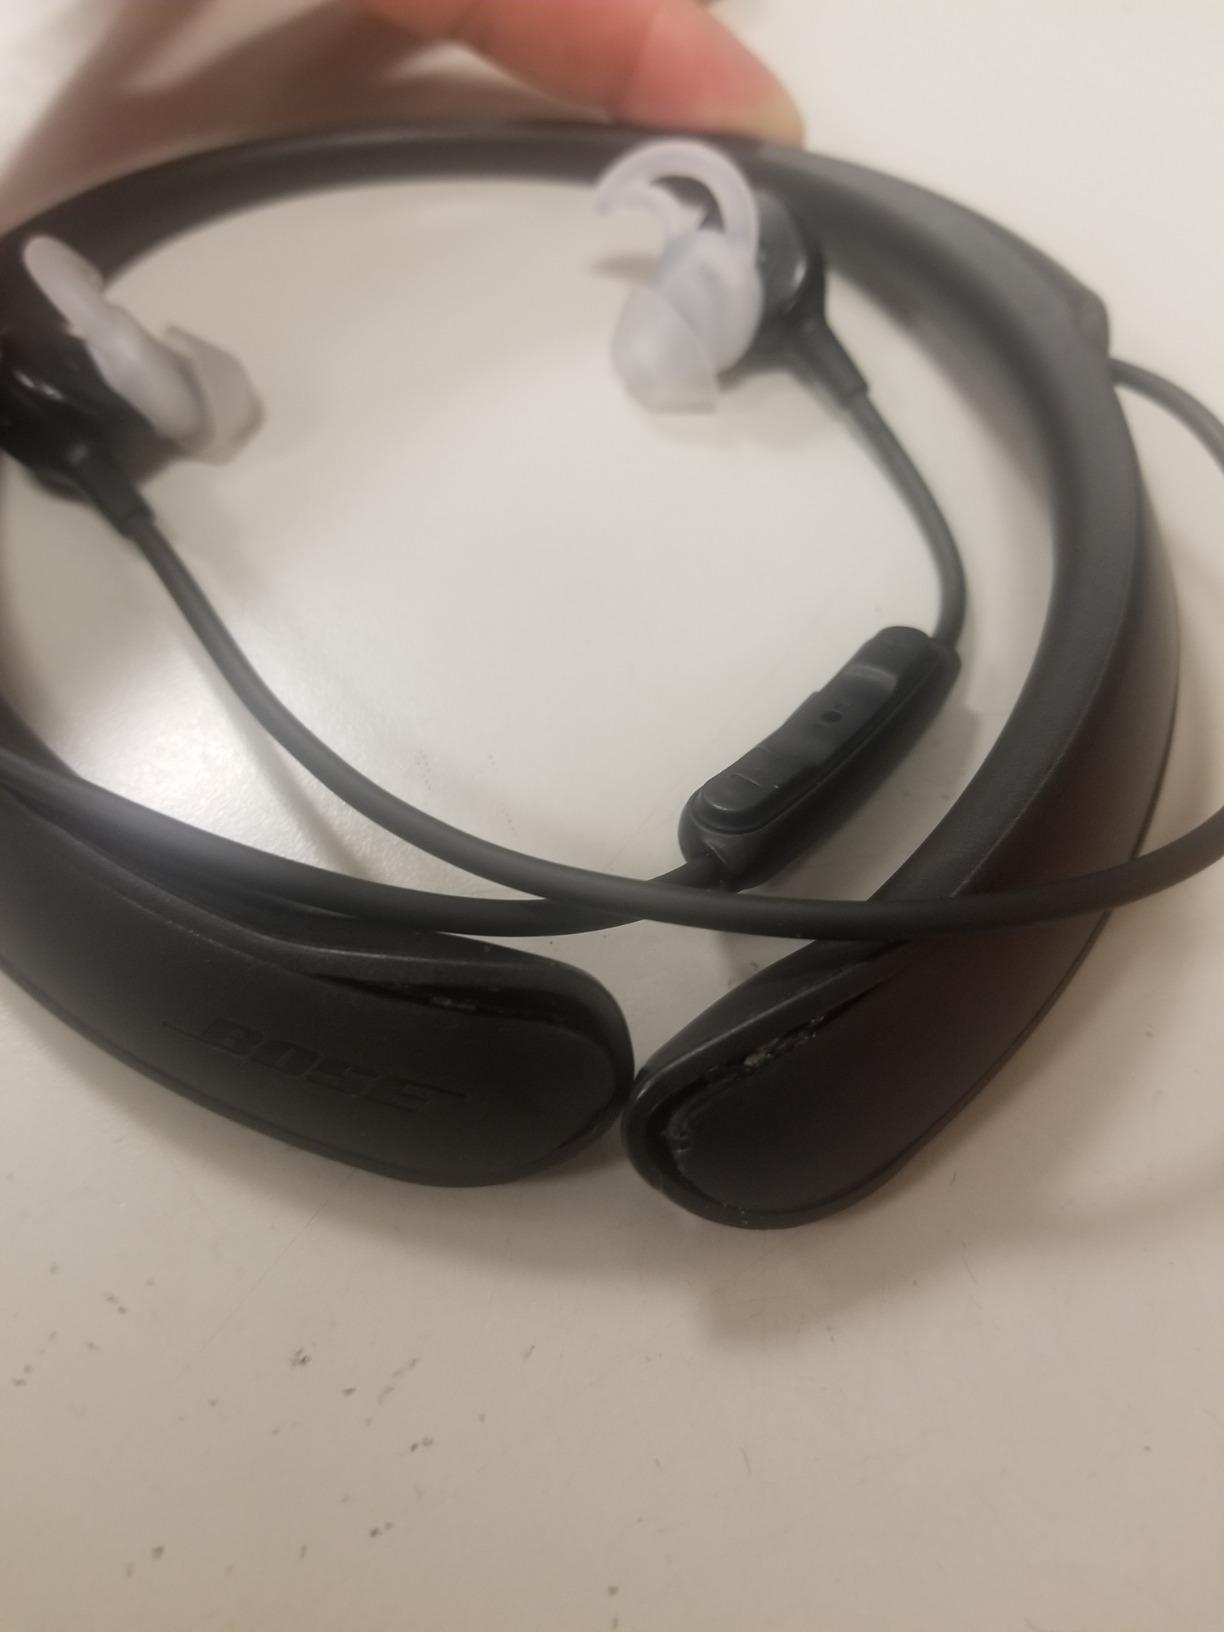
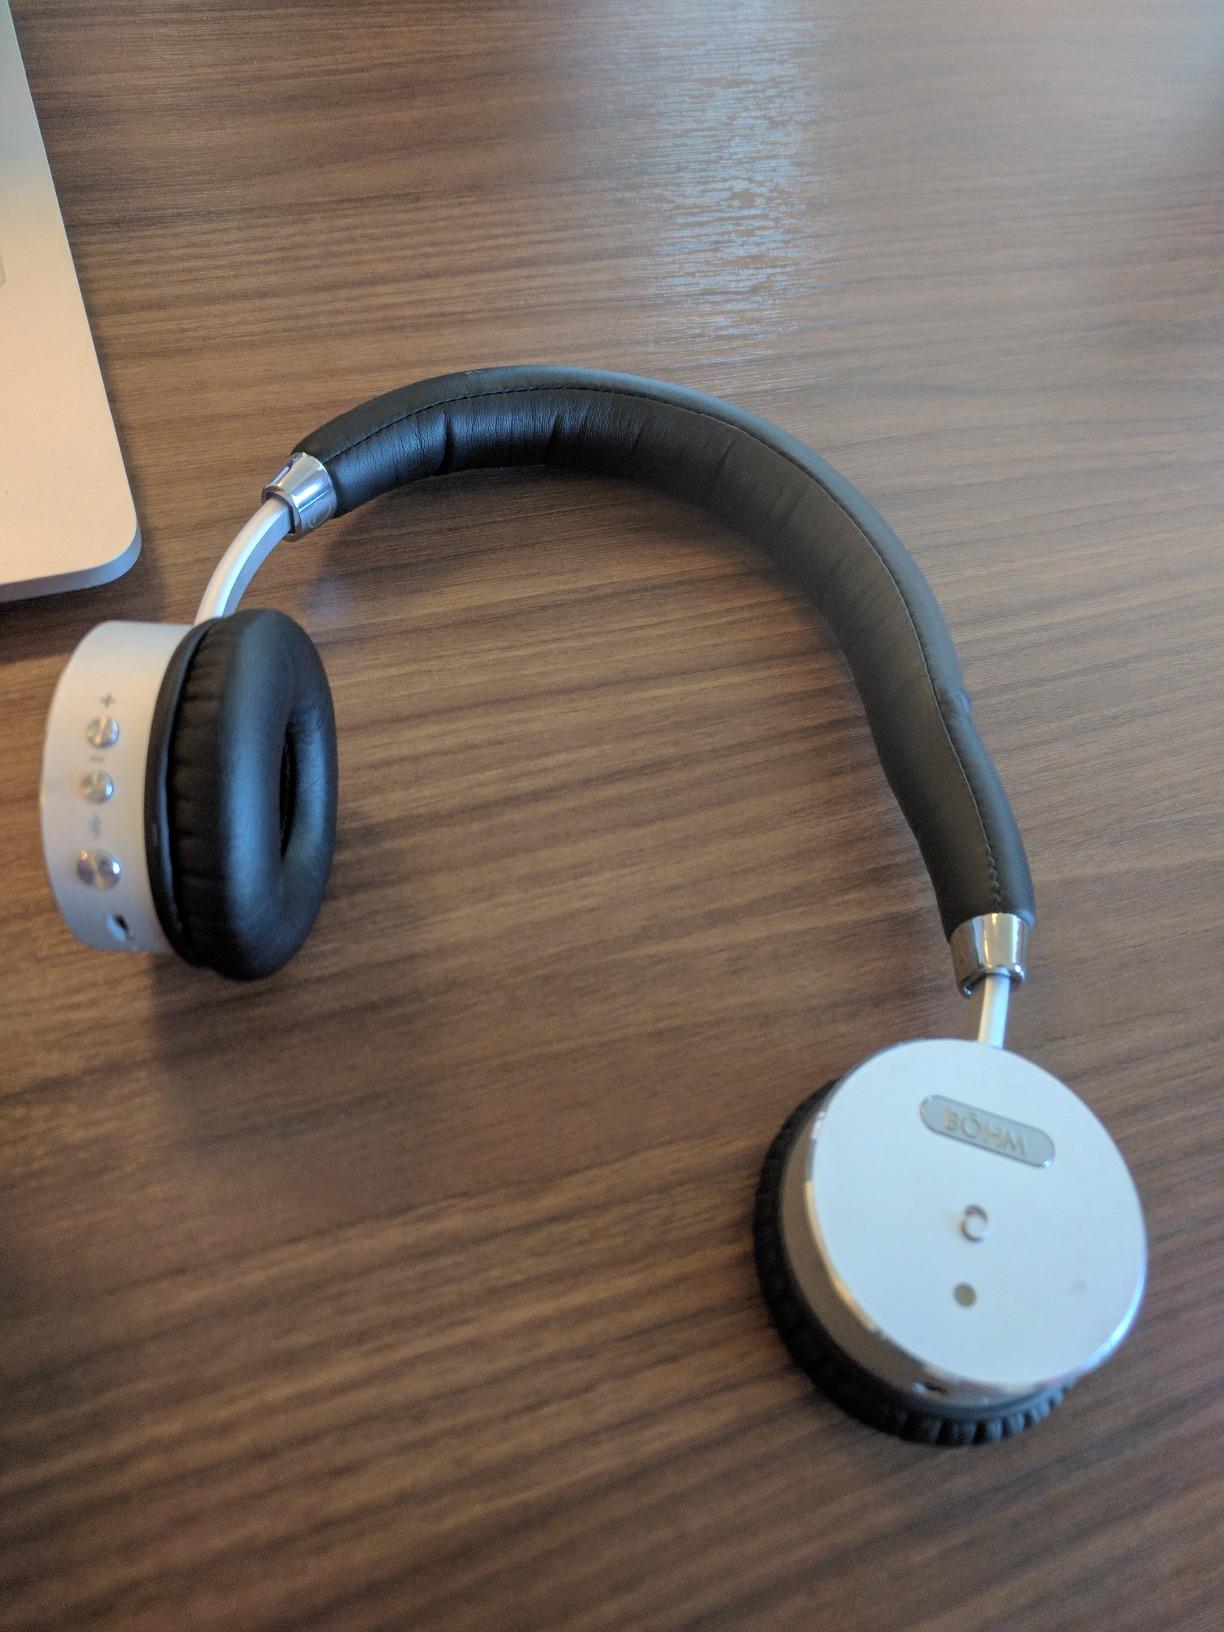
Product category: headphones
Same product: no